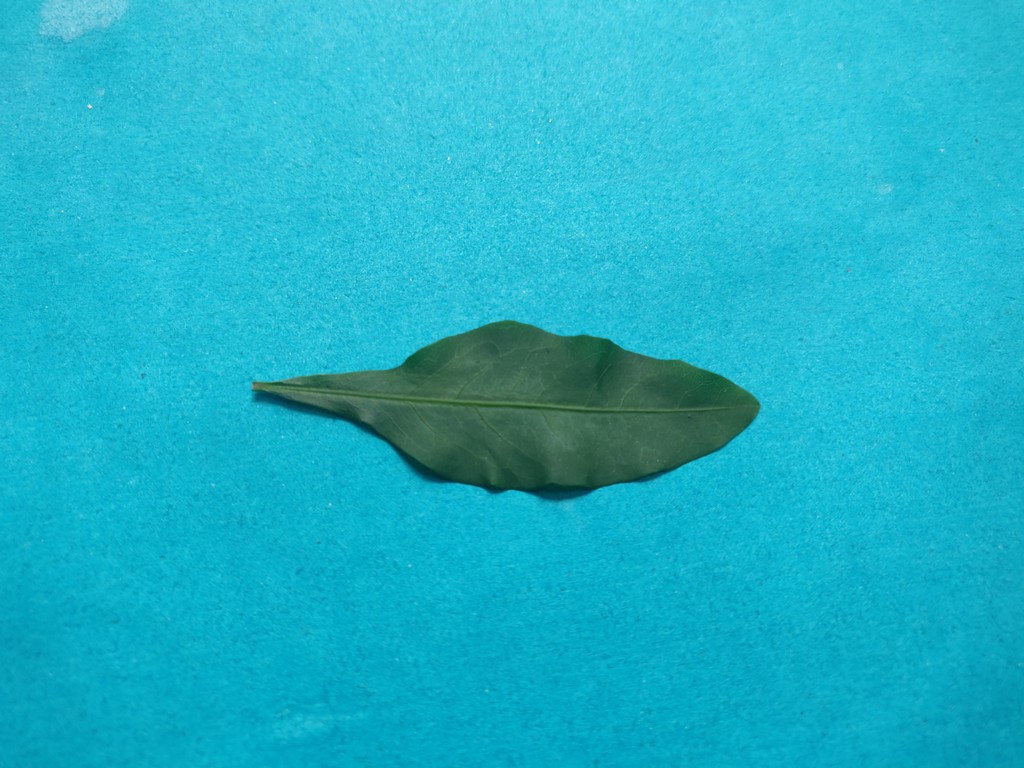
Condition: Healthy
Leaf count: single
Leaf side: front